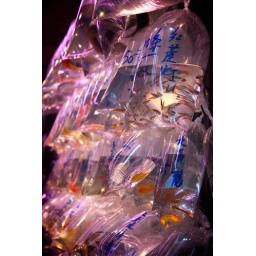
An entire street dedicated to selling fish and rabbits in Hong Kong.